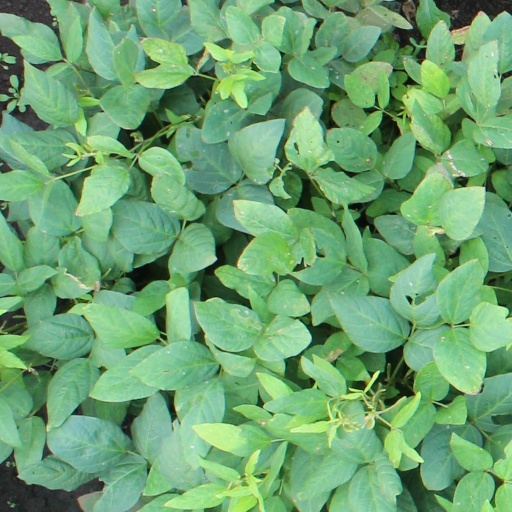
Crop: soybean